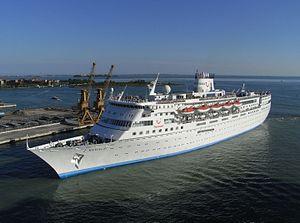
Le Santa Rosa est un paquebot construit en 1956 par les chantiers Newport News Shipbuilding de Newport News pour la compagnie Grace Line. Il est lancé le 28 août 1957 et quitte New York le 26 juin 1958 pour son voyage inaugural vers l’Amérique centrale. Il est détruit à Alang en 2012.